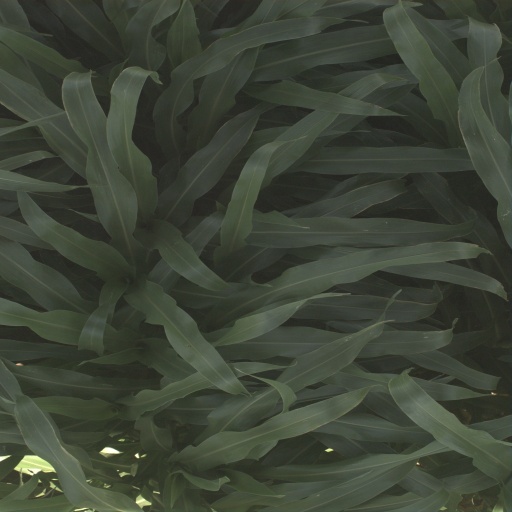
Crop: sorghum